Plastic Bag (film)

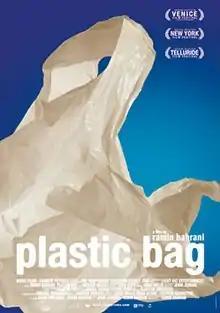

Plastic Bag is a 2009 American short film directed by Ramin Bahrani, who also co-wrote it with Jenni Jenkins and produced it with Adam Spielberg. The titular bag is voiced by German filmmaker Werner Herzog, while the film's score is composed by Icelandic musician Kjartan Sveinsson, best known as the keyboardist for rock band Sigur Rós.